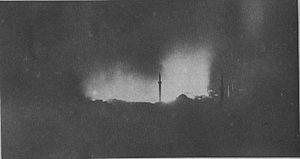
Grand incendie de la ville de Salonique.